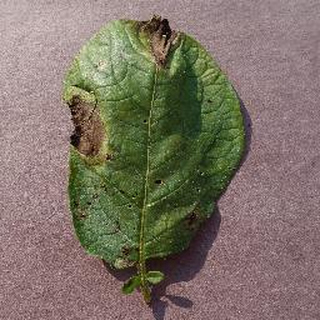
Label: potato_late_blight